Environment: real
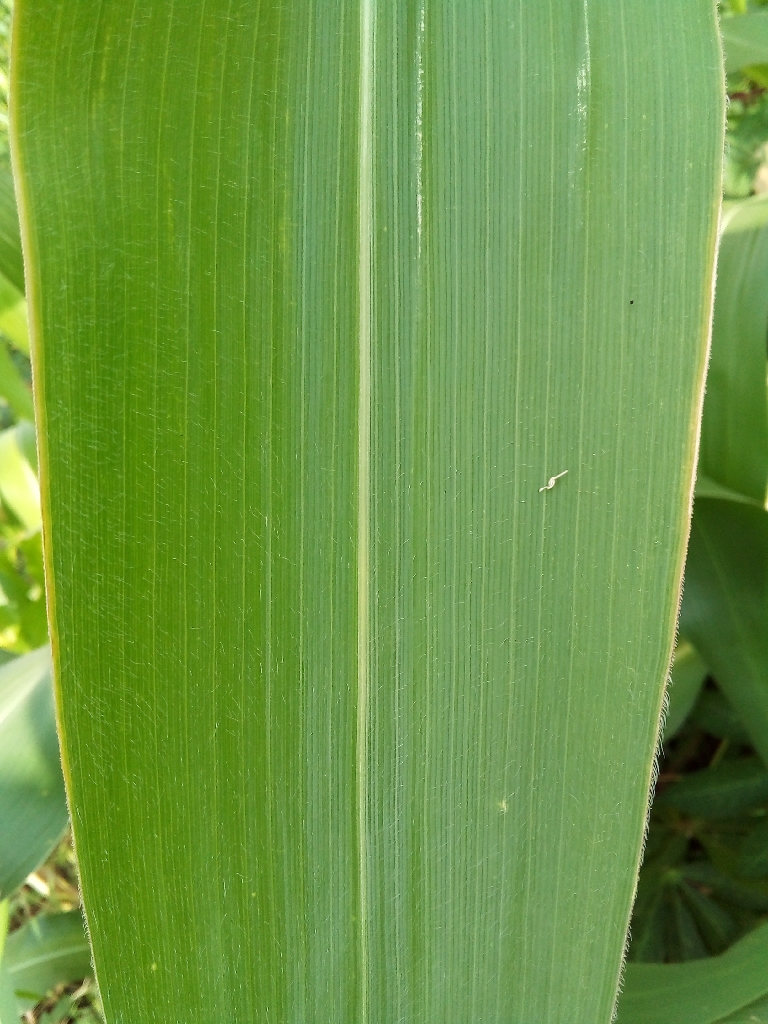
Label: healthy